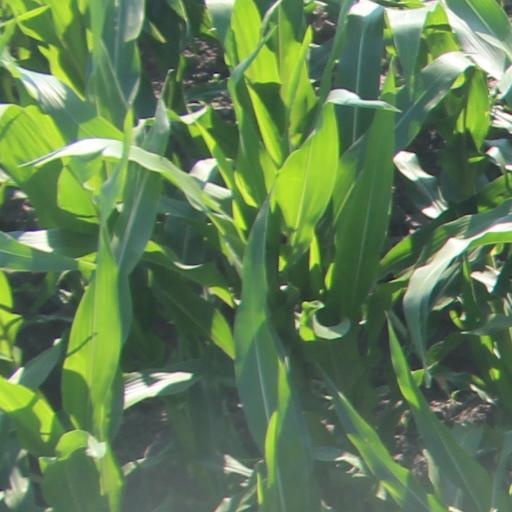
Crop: maize; corn